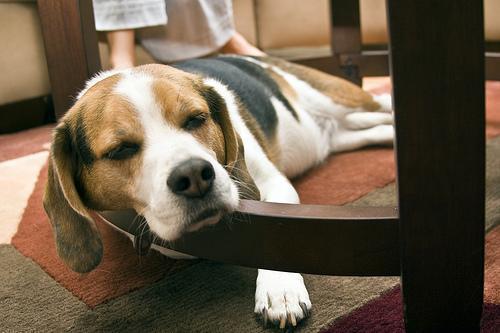
beagle